Plaza Hollywood

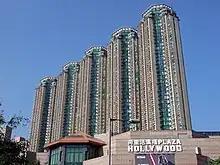
Plaza Hollywood and Galaxia housing estate.

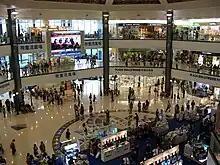
Atrium of Plaza Hollywood

Plaza Hollywood is a large shopping centre in Diamond Hill, Kowloon, Hong Kong. It is part of Galaxia, a residential estate of Wharf Holdings.